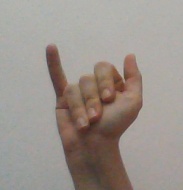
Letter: ya